Edward H. Brooks

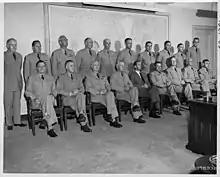
Army commanders in the United States and certain overseas commanders meet with Secretary of the Army Frank Pace and General J. Lawton Collins, Army Chief of Staff, in the Pentagon in routine sessions, June 5, 1952. Lieutenant General Edward H. Brooks is sat second from the left, between Lieutenant General Charles L. Bolte (left) and Lieutenant General Willis D. Crittenberger (right).

Later in 1948 Brooks was named Assistant Chief of Staff for Personnel (G-1) of the Army and in March 1949 promoted to the three-star rank of lieutenant general. He then served as commanding general of the U.S. Second Army at Fort Meade, Maryland, from 1951 until he retired from active service on April 30, 1953.